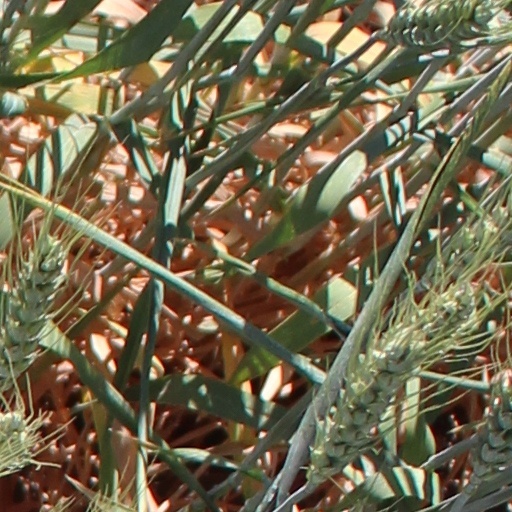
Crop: wheat